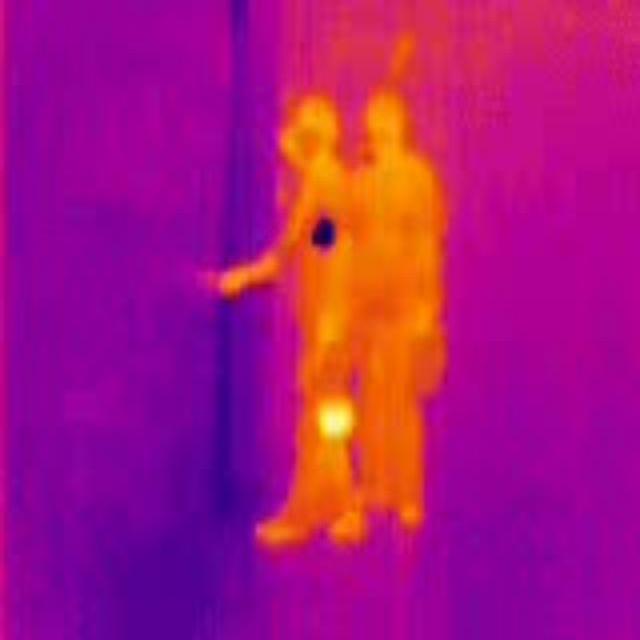
Detected objects:
label: person
label: person